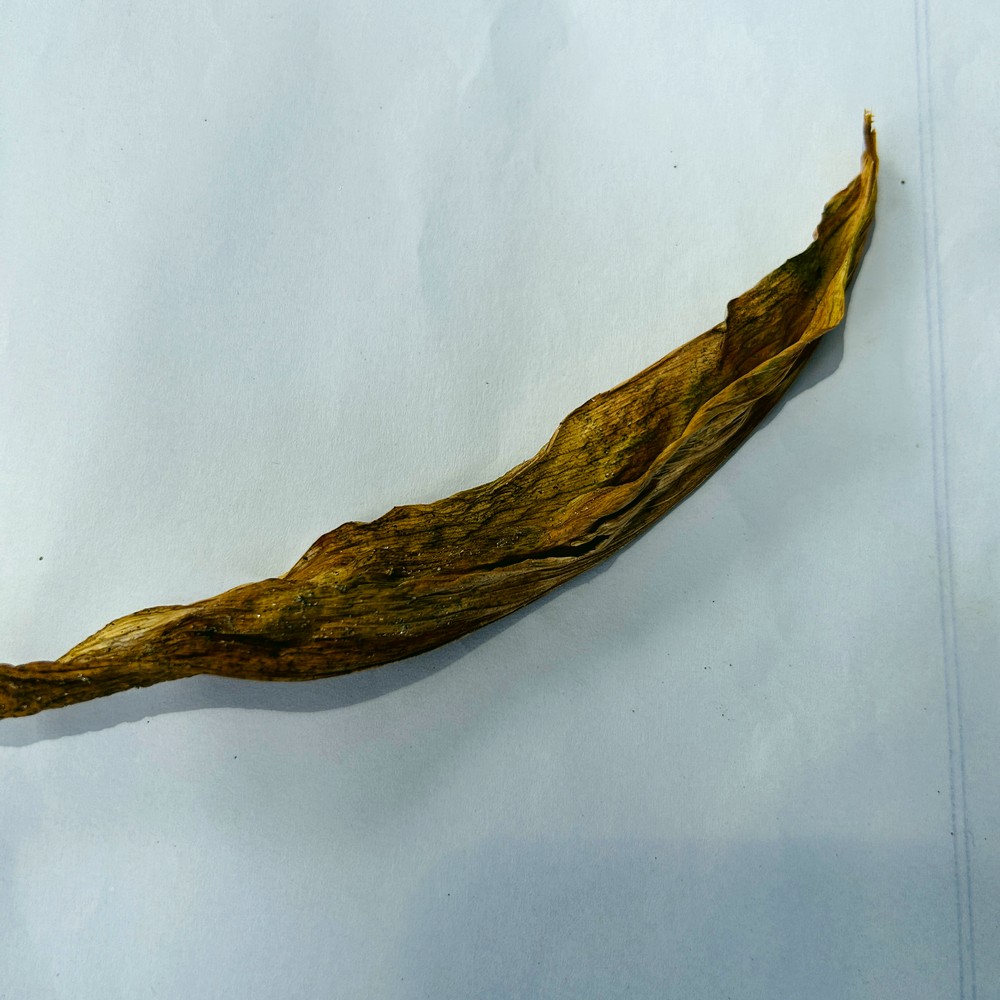
Label: Dry Leaf